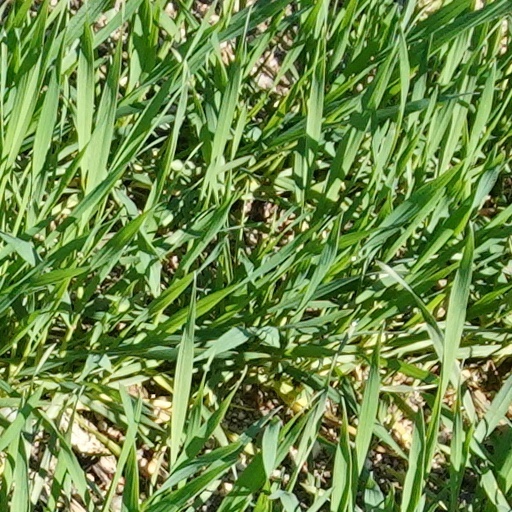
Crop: wheat